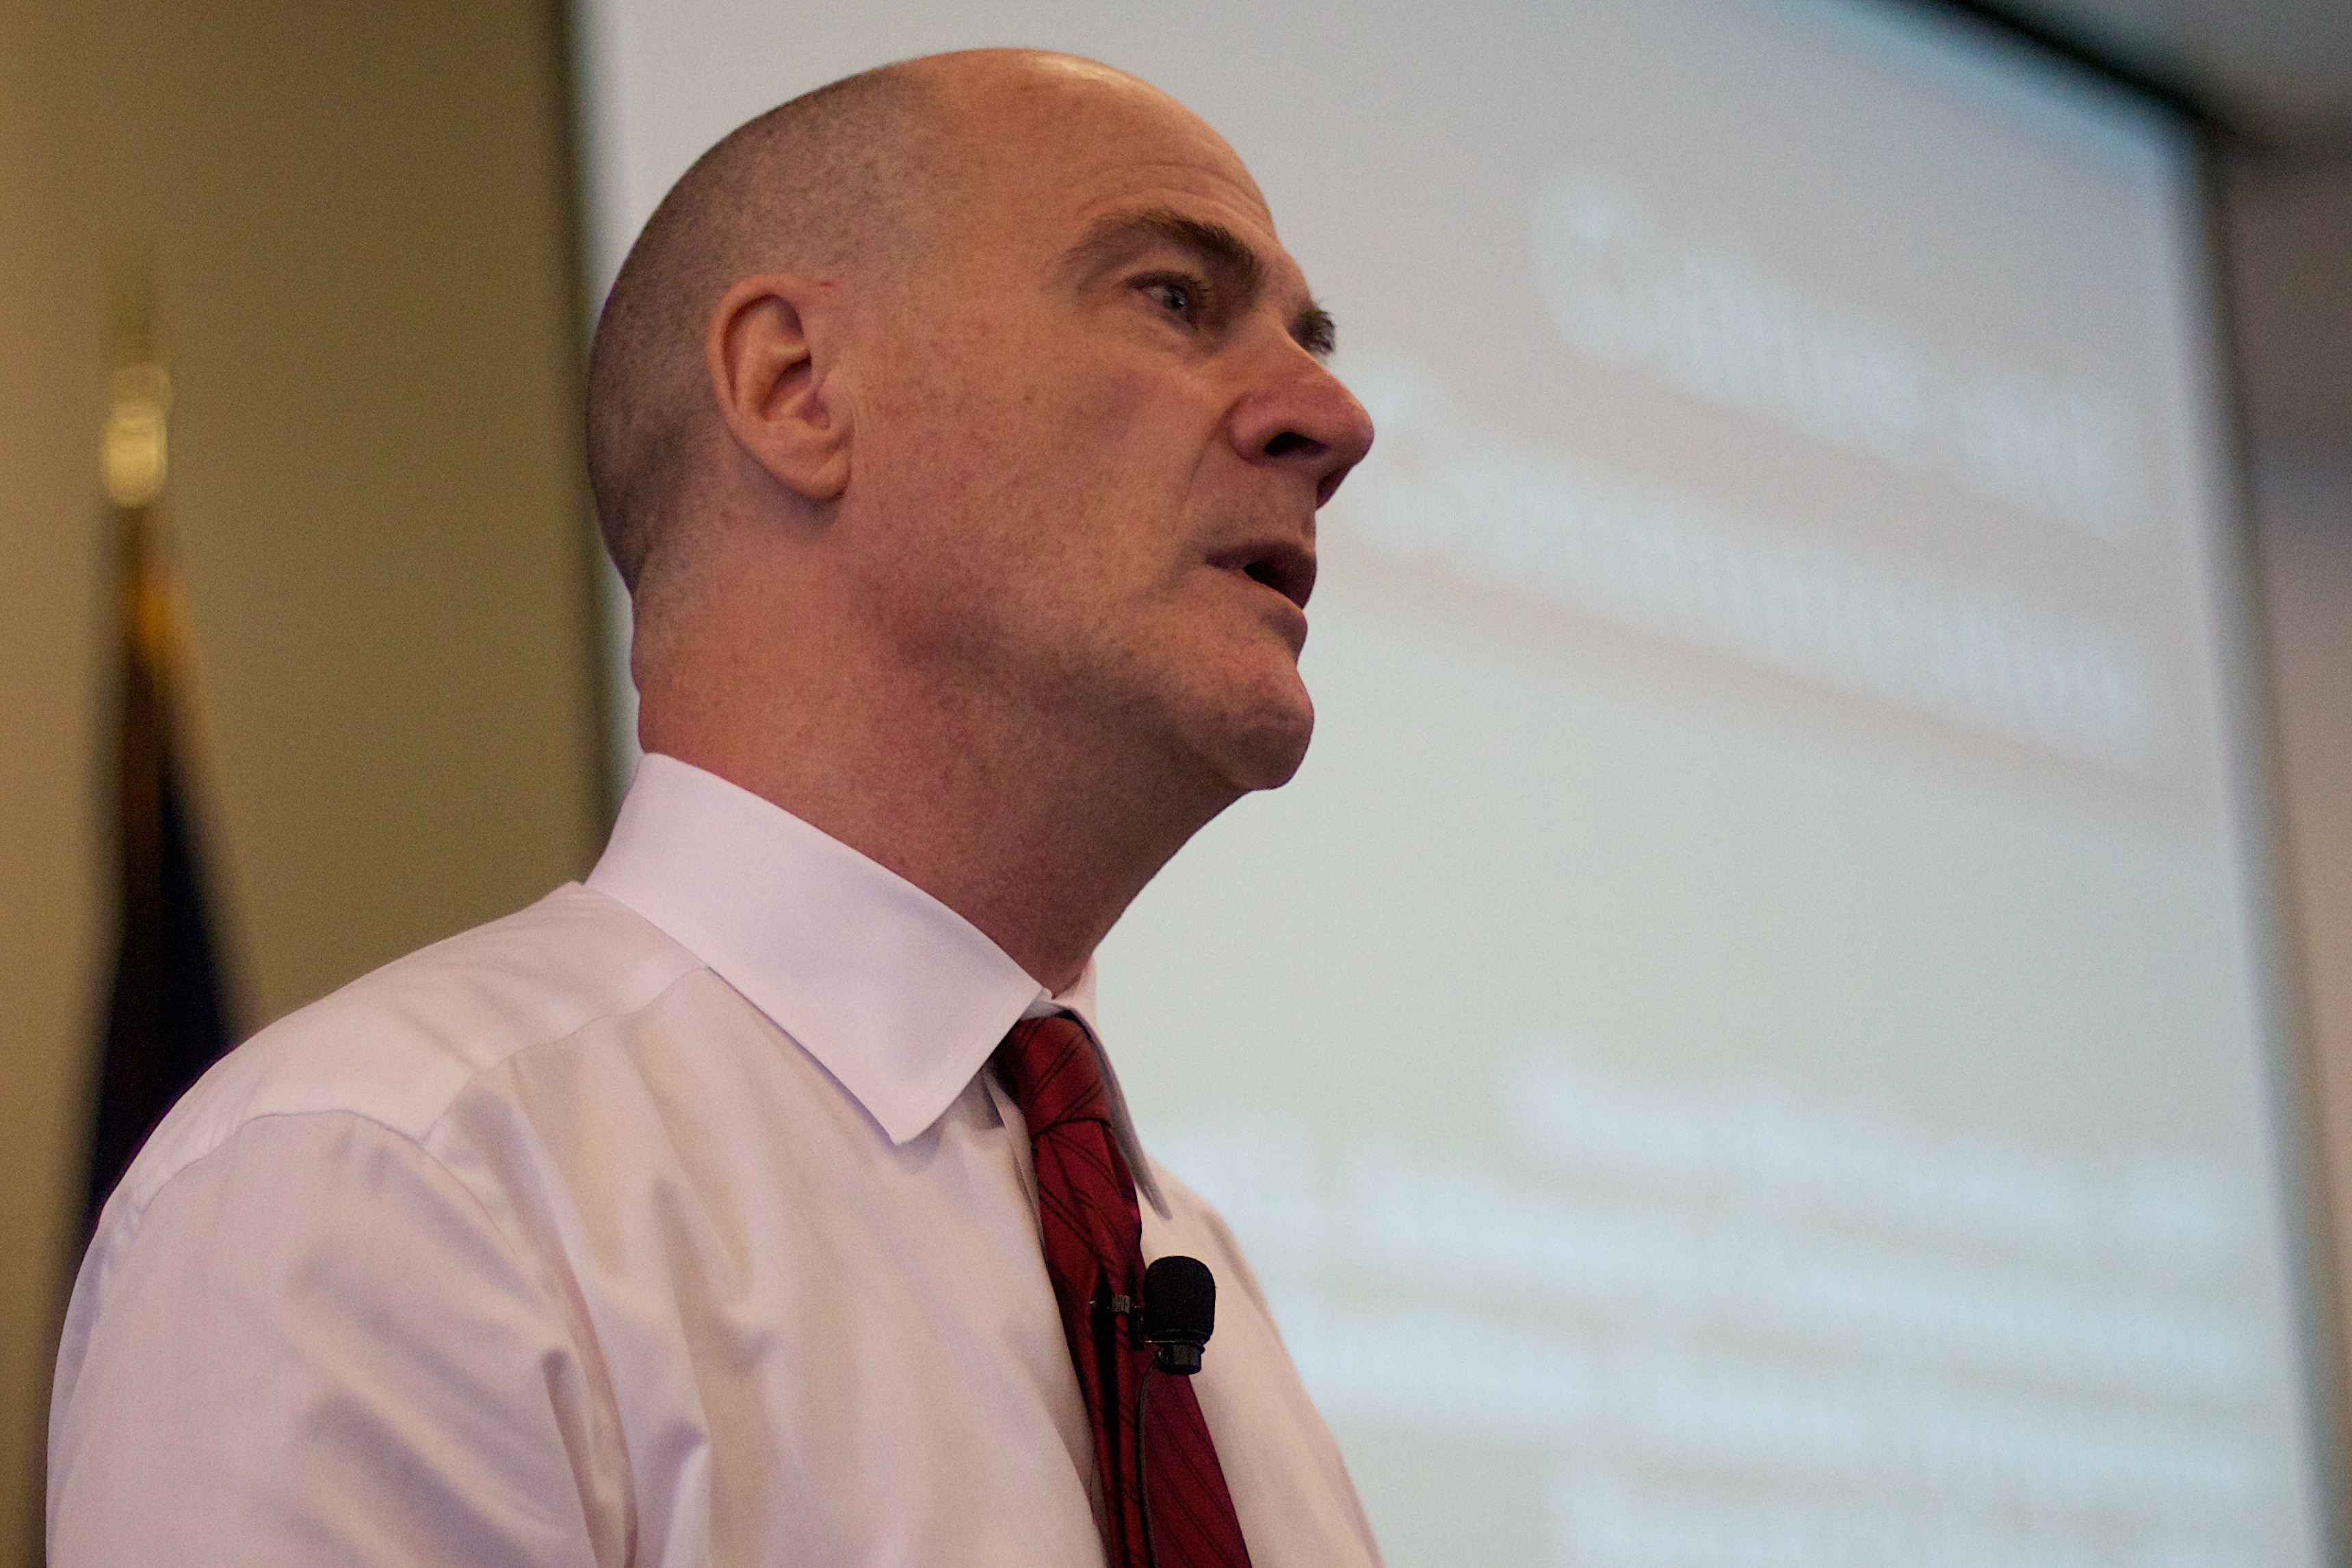
man, person, male, professional, blsci